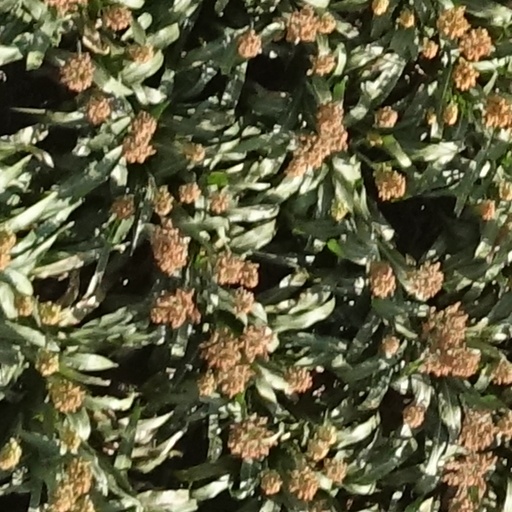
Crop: sorghum